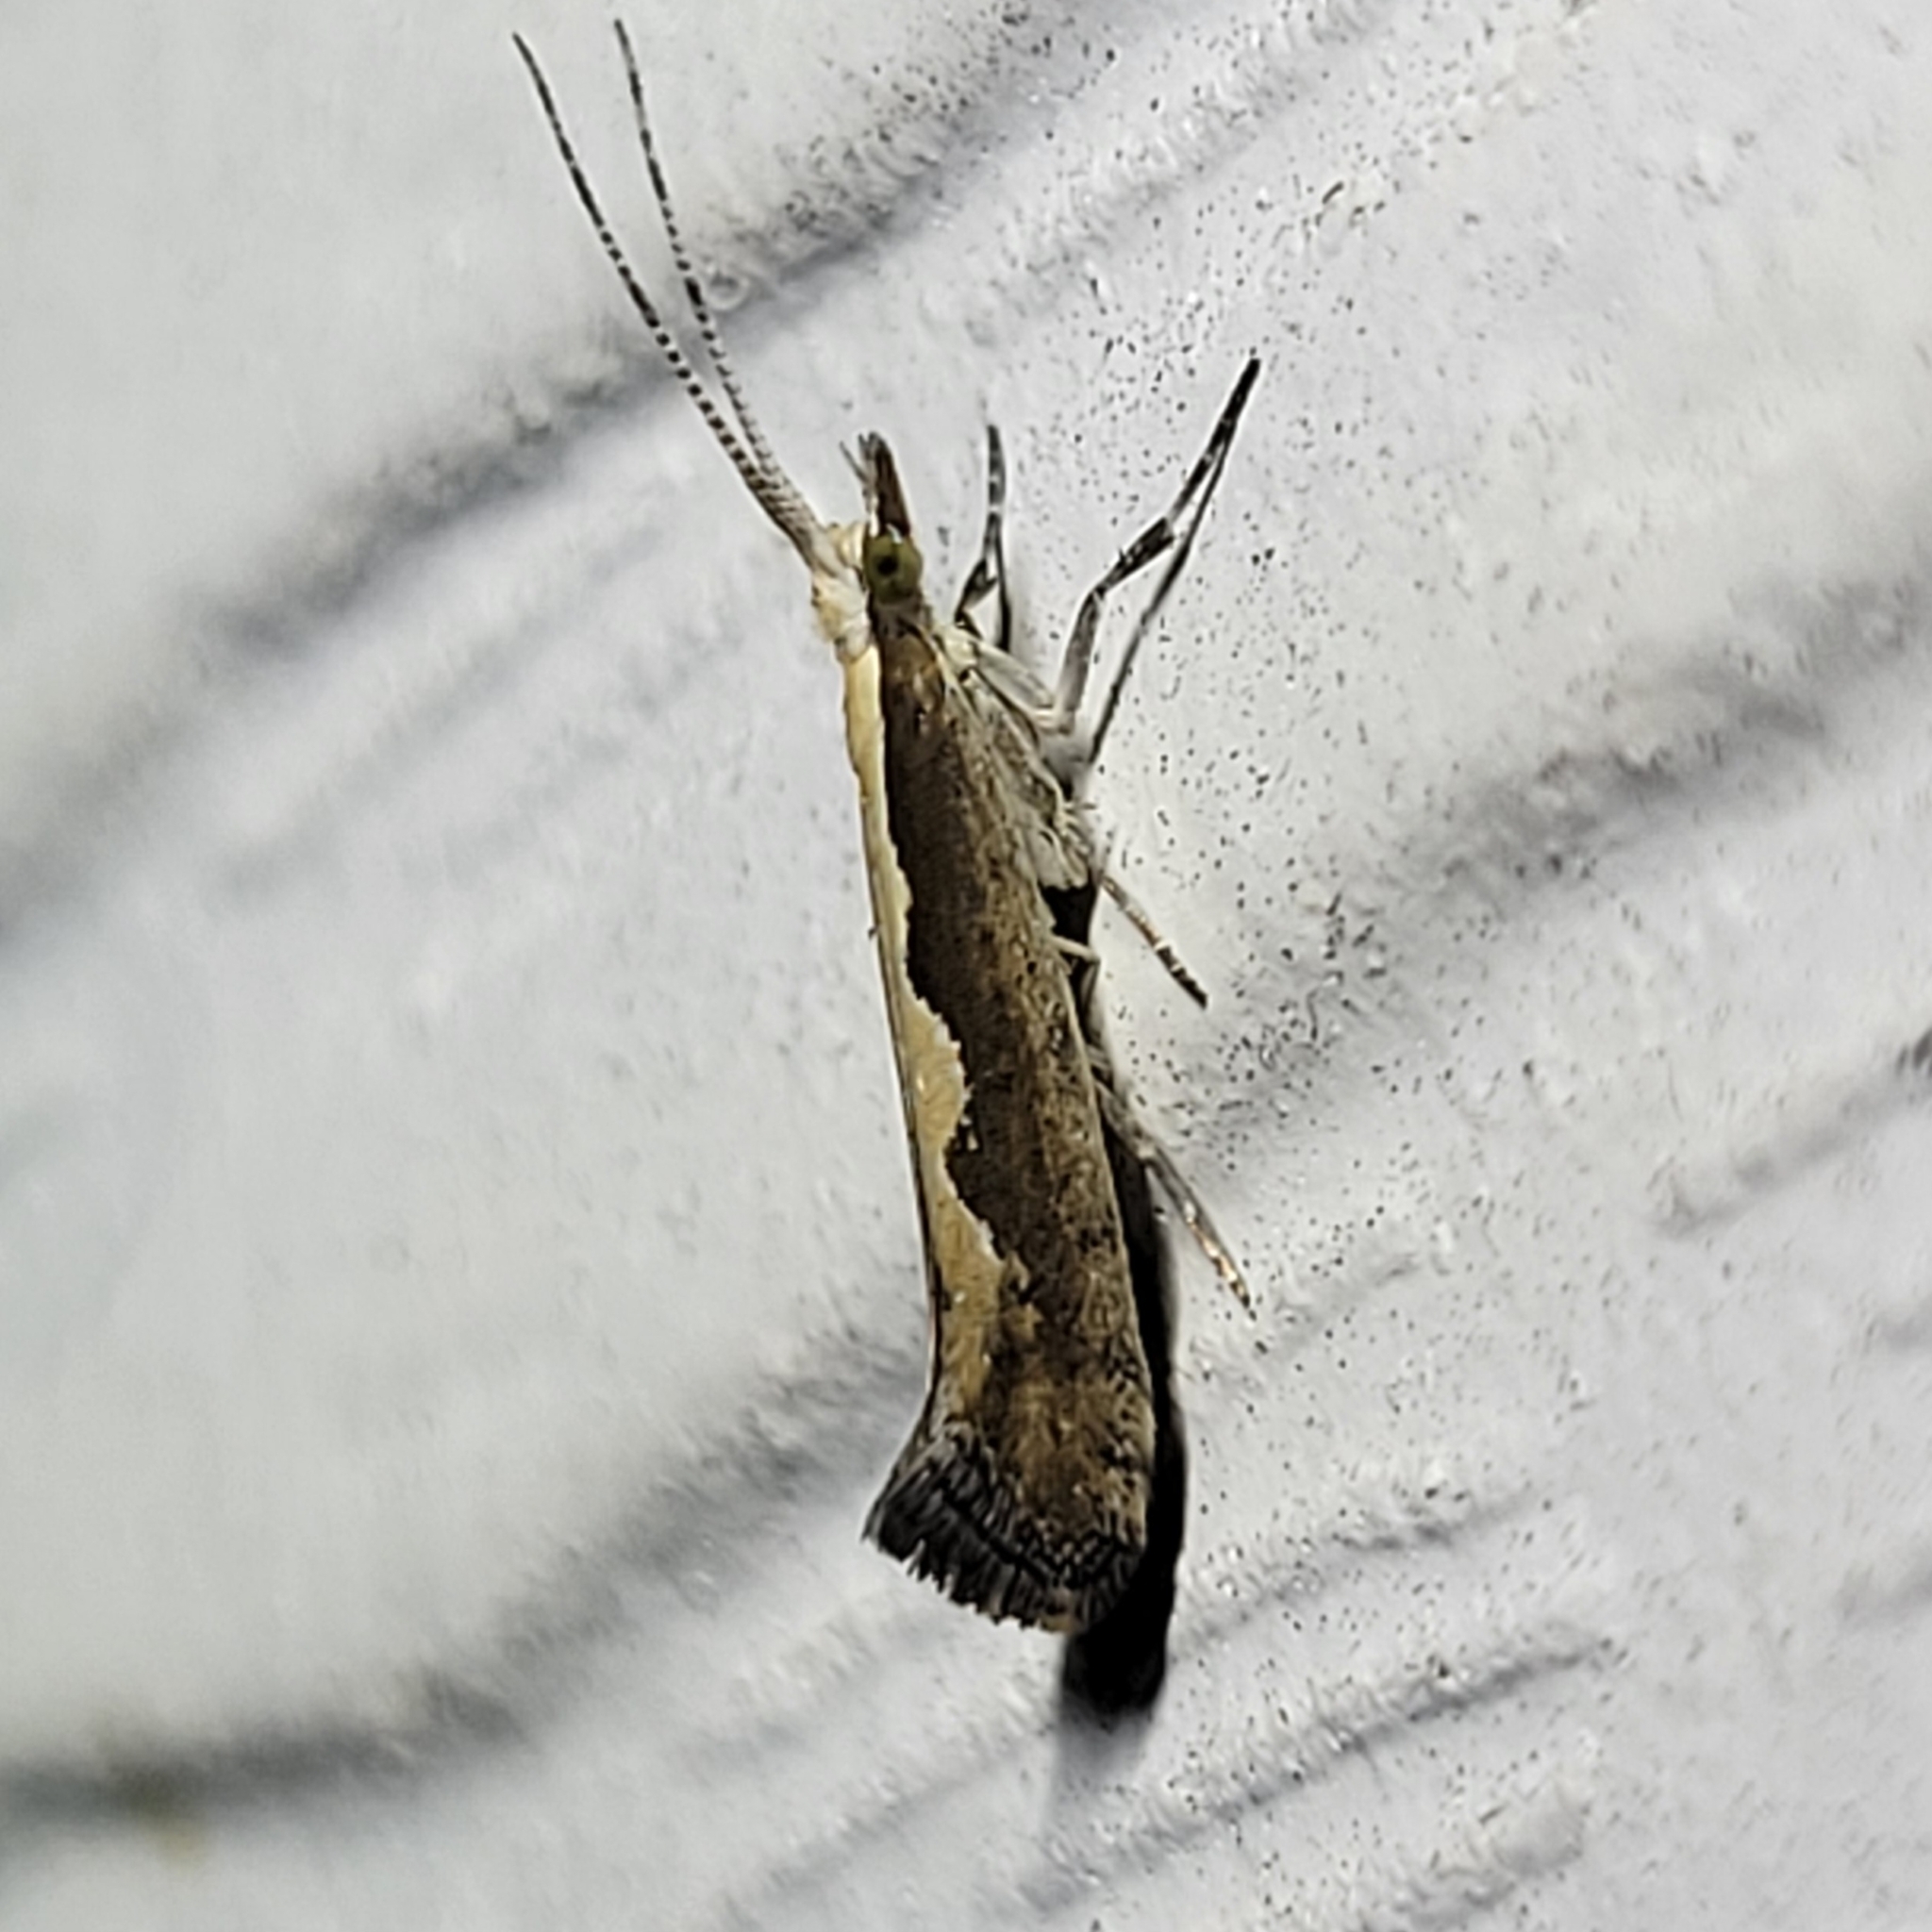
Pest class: diamondback_moth